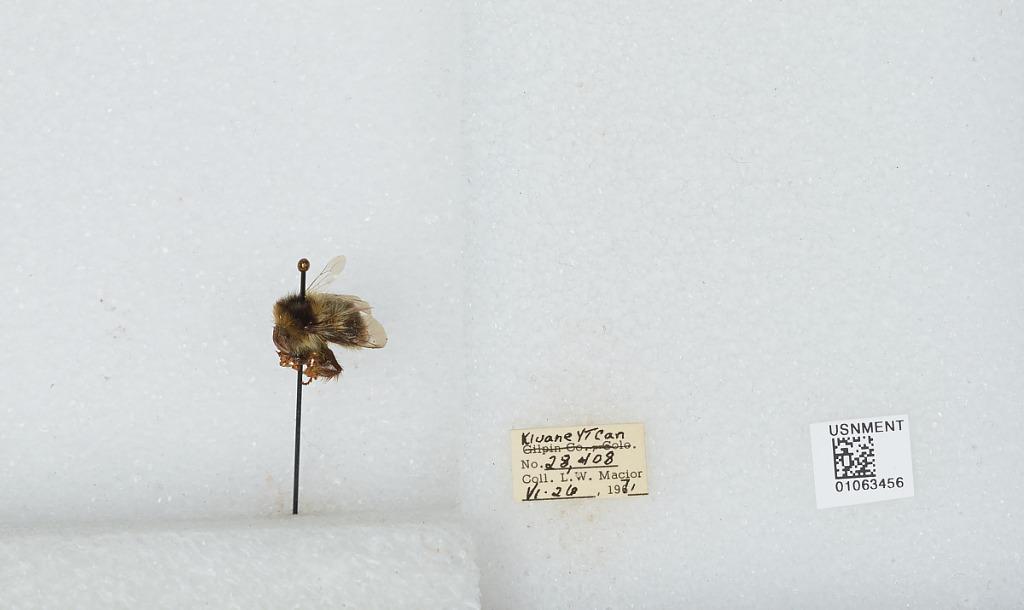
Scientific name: Bombus bifarius nearcticus
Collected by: L. Macior
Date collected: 1971-6-26
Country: Canada
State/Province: Yukon Territory
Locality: Kluane
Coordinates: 60.75, -139.5